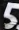
Number: 5